Shelf-ready packaging

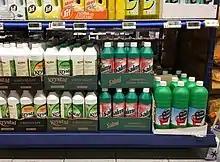
Cleaning product placed on shelf in SRP trays; upper parts of boxes removed

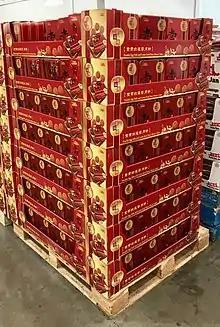
Cans of cookies in corrugated display boxes on pallet at warehouse club store

Retailers, particularly large big-box stores, superstores and warehouse clubs, sell large quantities of fast-moving consumer goods. These retailers often want to have items shipped from their distribution centers to the stores in unit loads and bulk boxes: these can be stocked without handling of the merchandise. The purpose of corrugated shipping containers is to put case goods directly onto shelves and stocking locations without individually handling the unit packs or primary packages. Many large retailers ask for items to remain on pallets rather than use shelves. Retailers often require products to come in retail-ready packaging to reduce stocking costs by saving labor expenses.